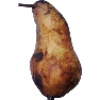
Label: Pear Abate 1